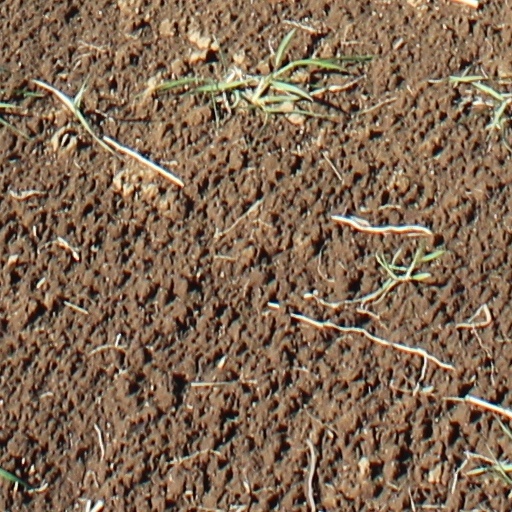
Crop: wheat